Drilling rig

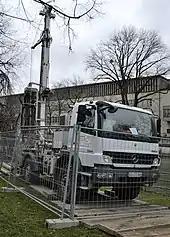
Mobile drilling rig mounted on a truck

In early oil exploration, drilling rigs were semi-permanent in nature and the derricks were often built on site and left in place after the completion of the well. In more recent times drilling rigs are expensive custom-built machines that can be moved from well to well. Some light duty drilling rigs are like a mobile crane and are more usually used to drill water wells. Larger land rigs must be broken apart into sections and loads to move to a new place, a process which can often take weeks.